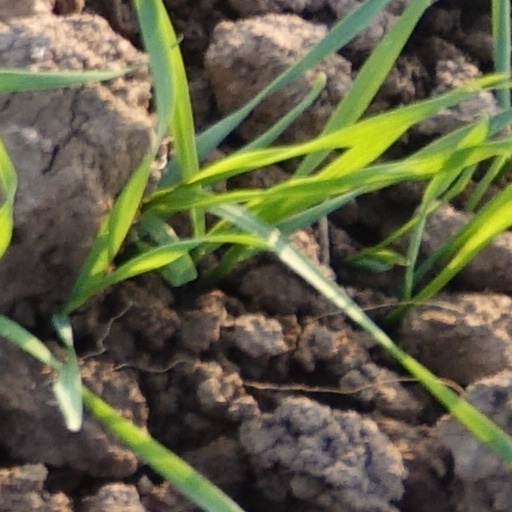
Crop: wheat